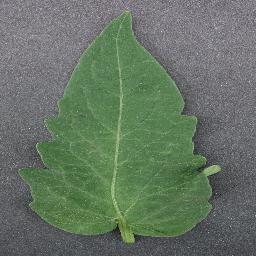
Label: Tomato___healthy